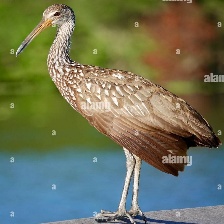
Species: LIMPKIN
Scientific name: ARAMUS GUARAUNA